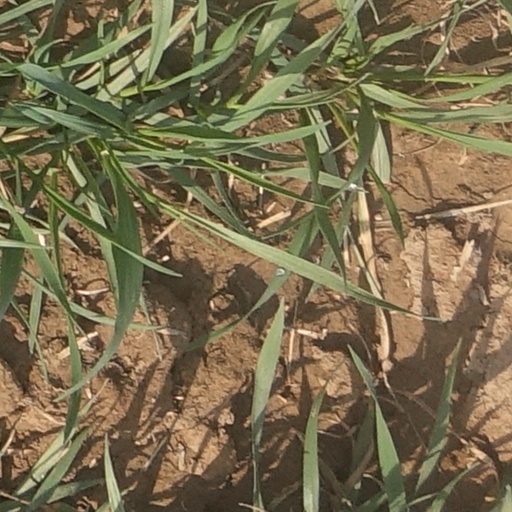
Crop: wheat